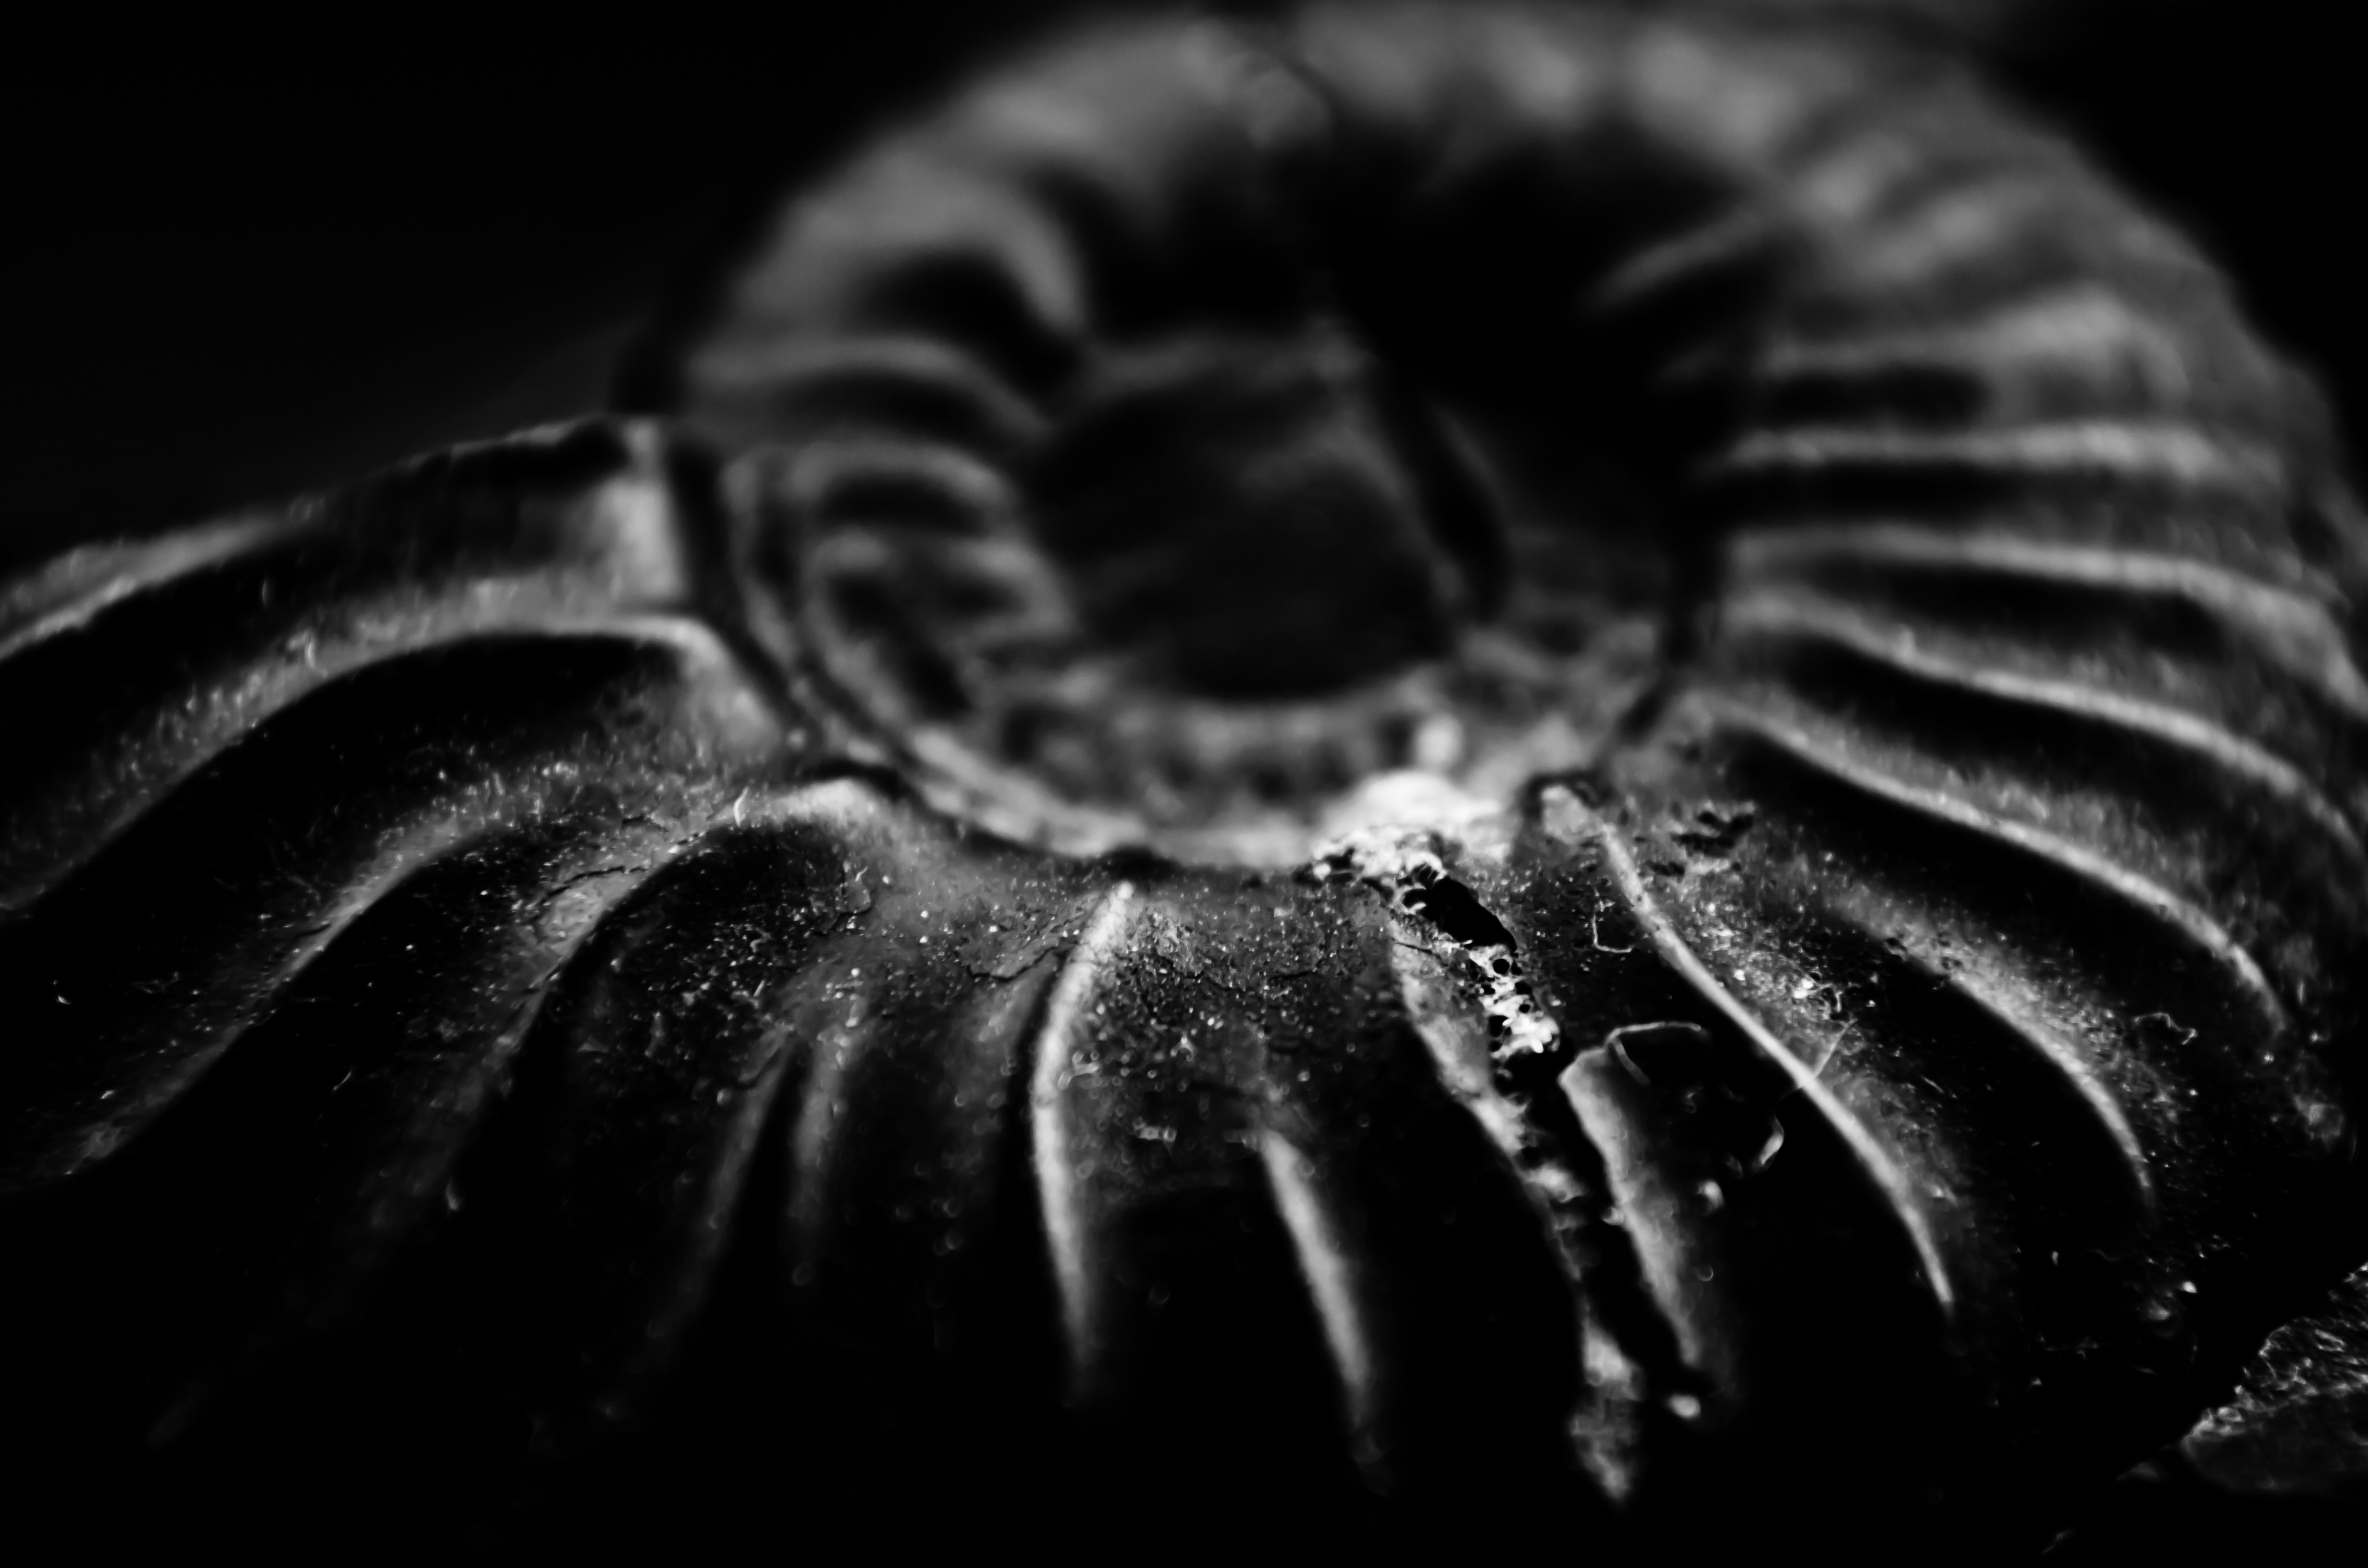
sea, nature, black and white, wood, photography, spiral, flower, old, darkness, black, monochrome, close up, human body, snail, earth, minimalist, eye, animals, organ, fossil, macro photography, monochrome photography, ancestral